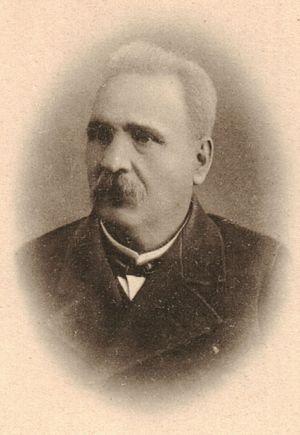
Petko Rachov Slaveykov, né le 17 novembre 1827 à Tarnovo et mort le 1ᵉʳ juillet 1895 à Sofia, est un poète, journaliste et folkloriste bulgare.